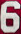
Number: 6